Alfred Riocreux

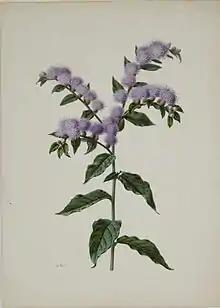

Alfred Riocreux (1820 Sevres - 1912 Paris), a French scientific illustrator and described as the "most distinguished botanical artist of his day".